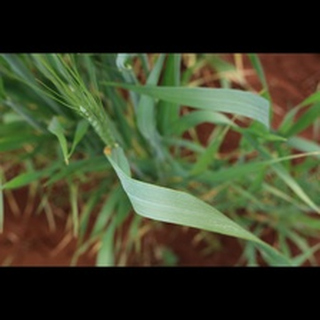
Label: healthy_wheat